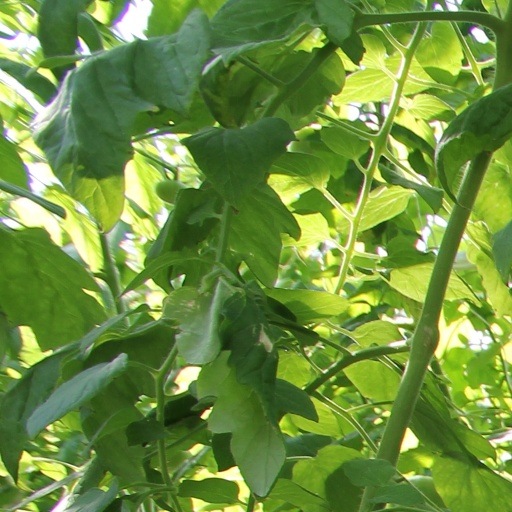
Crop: tomato